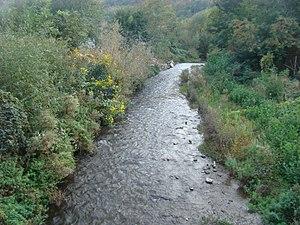
Săsciori est une commune du județ d'Alba, Roumanie qui compte 5 757 habitants.